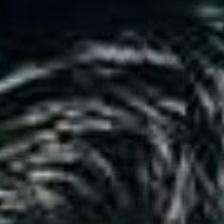
Label: faces